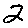
Label: 2